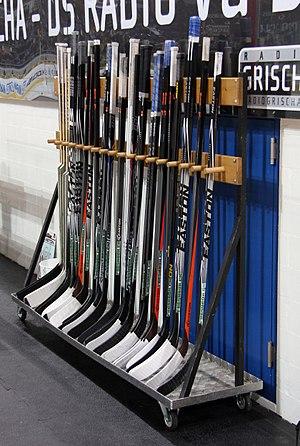
Crosses des joueurs du EV Zug.